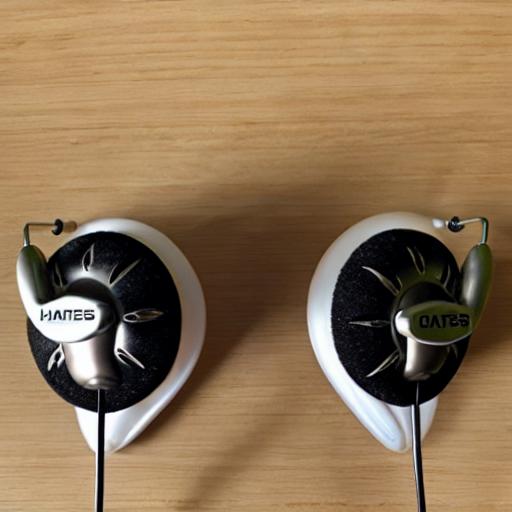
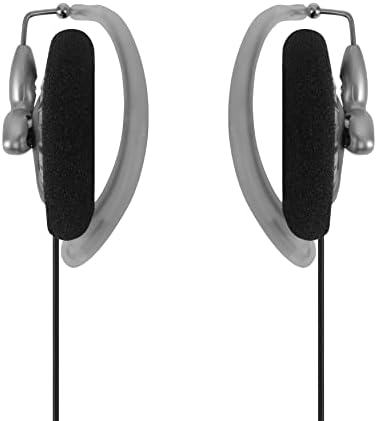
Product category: headphones
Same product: no